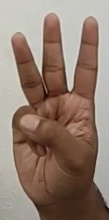
ASL sign: W